Morse station

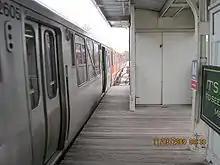
A northbound train enters the station, passing close to the metal guardrail. The stroller is alleged to have struck a similar railing as the train left the station.

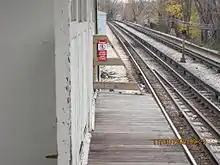
The southbound railing was replaced during the investigation.

On November 2, 2009, an incident occurred at the Morse station involving a child in a stroller; the incident is under some dispute. Ebere Ozonwu claimed that as she was rushing to catch a southbound train, pushing her daughter ahead of her in a stroller, the train's doors closed on the stroller and dragged it, eventually flinging her daughter onto the gravel at the end of the platform and carrying the stroller away. Traces of paint found on the stroller, possibly from the guardrail at the end of the platform, seemed to confirm this story, but the operator claimed that the doors were carefully checked and the train could not have moved if the doors were not closed.